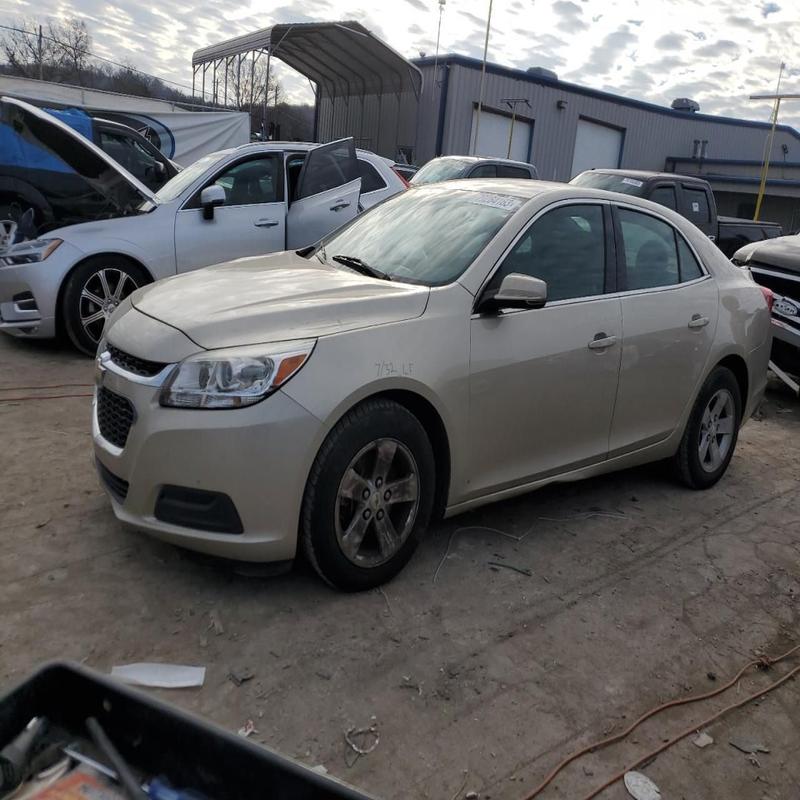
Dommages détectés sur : plaque d'immatriculation avant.
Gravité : mineur